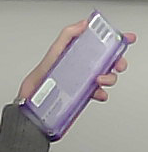
Product: milka_chocolate